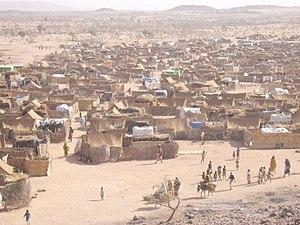
La guerre du Darfour est un conflit armé qui a débuté le 26 février 2003 par la prise de Golo par le Front de libération du Darfour, dans la région du Darfour, située dans l’Ouest du Soudan. Les origines du conflit sont supposées anciennes et dues aux tensions ethniques qui débouchent sur le premier conflit du Darfour de 1987. Bien que le gouvernement soudanais affirme que le nombre de morts se situe aux environs de 10 000, les États-Unis, Israël et le Canada, soupçonnent que ce conflit couvre un génocide ayant fait environ 300 000 morts et 2,7 millions de déplacés dont 230 000 réfugiés au Tchad. La Commission d’enquête de l’Organisation des Nations unies sur les violations des droits de l’homme perpétrées au Soudan parle de crimes contre l’humanité. Constatant que la justice soudanaise ne peut ou ne veut rien faire pour y remédier, elle transmet le dossier à la Cour pénale internationale.
La Fédération internationale pour les droits humains est une organisation non gouvernementale fédérative dont la vocation est d’agir concrètement pour le respect de tous les droits énoncés dans la Déclaration universelle des droits de l'homme de 1948 – les droits civils et politiques comme les droits économiques, sociaux et culturels.